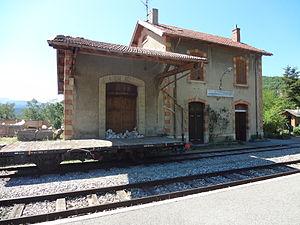
Gare située dans la commune de Mézel, bâtiment marchandises à gauche, bâtiment voyageurs à droite.
La gare de Mézel-Châteauredon est une gare ferroviaire française située sur la commune de Châteauredon, dans le département des Alpes-de-Haute-Provence.
Châteauredon est une commune française, située dans le département des Alpes-de-Haute-Provence en région Provence-Alpes-Côte d'Azur.
Mézel est une commune française, située dans le département des Alpes-de-Haute-Provence en région Provence-Alpes-Côte d'Azur.